Nana (2005 film)

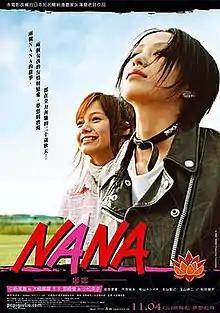
Theatrical release poster

is a 2005 Japanese drama film directed by Kentarō Ōtani. Based on the manga of the same name by Ai Yazawa, the film stars Mika Nakashima as Nana Osaki and Aoi Miyazaki as Nana "Hachi" Komatsu. The film was released on September 3, 2005.